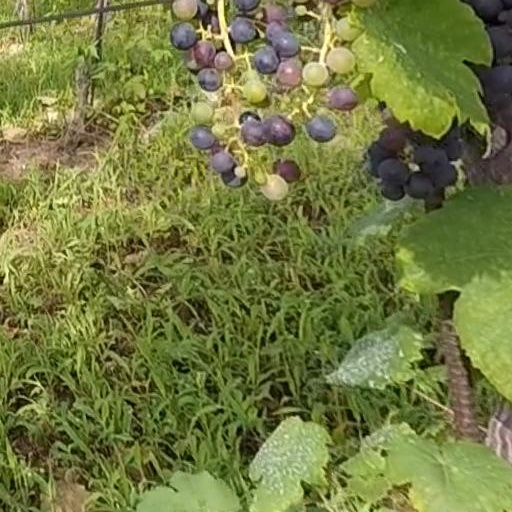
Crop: grape